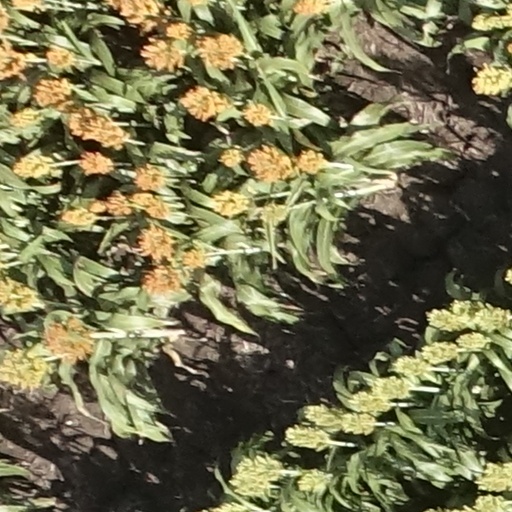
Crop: sorghum